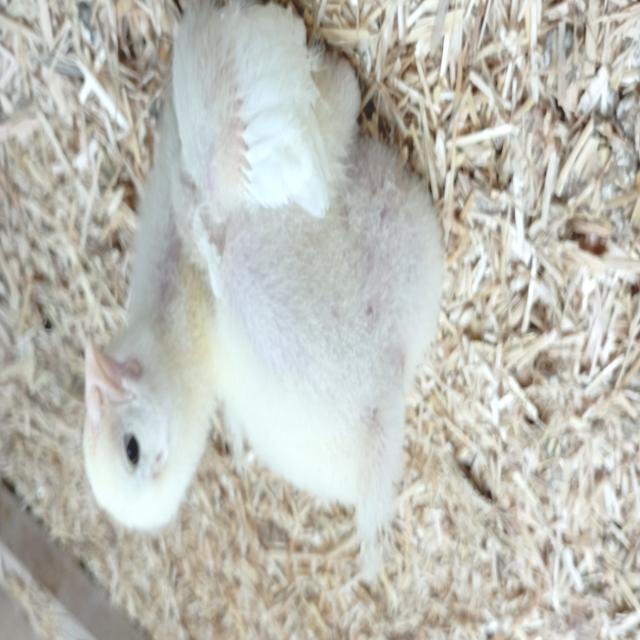
Weight: 393 g